De Havilland Dove

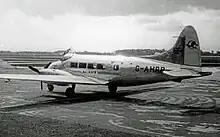
Early production Dove 1 of Skyways in June 1948

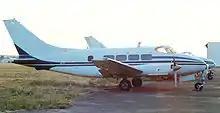
Riley Dove with Lycoming engines and taller swept fin at Long Beach airport in 1987

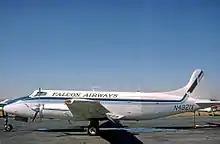
Carstedt CJ600F stretched cargo conversion of a Dove 1 fitted with TPE331 turboprops, at Dallas Addison in 1975

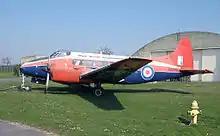
de Havilland Devon

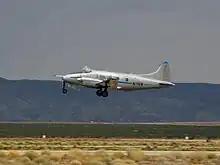
Dove 6A belonging to the National Test Pilot School departs the Mojave Airport, 2009

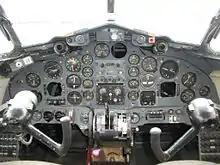
Cockpit

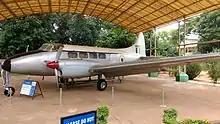
Dove with tail marking HW201 on display at HAL Aerospace Museum at Bengaluru, India

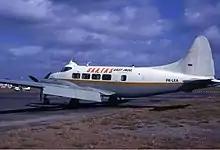
De Havilland Dove of the SAATAS East Indonesia at Darwin Airport, 1980s

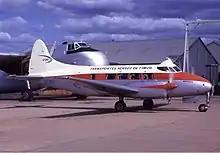
Transportes Aéreos de Timor CR-TAG Dove at Bankstown Airport in the early 1970s. This aircraft is now in the Darwin Aviation Museum. A Bristol Freighter is also present

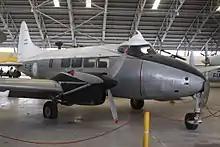
Dove 1 on display at the Museo Nacional de Aeronautica de Argentina

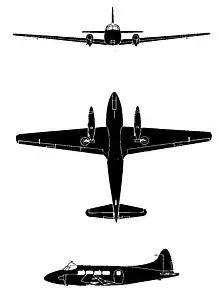
de Havilland Dove Srs 5

A de Havilland Dove featured prominently in the Gavin Lyall adventure novel "Shooting Script". G-ARBH features in the 1962 film "The Wrong Arm of the Law" as the personal aeroplane of Peter Sellers' character Pearly Gates.